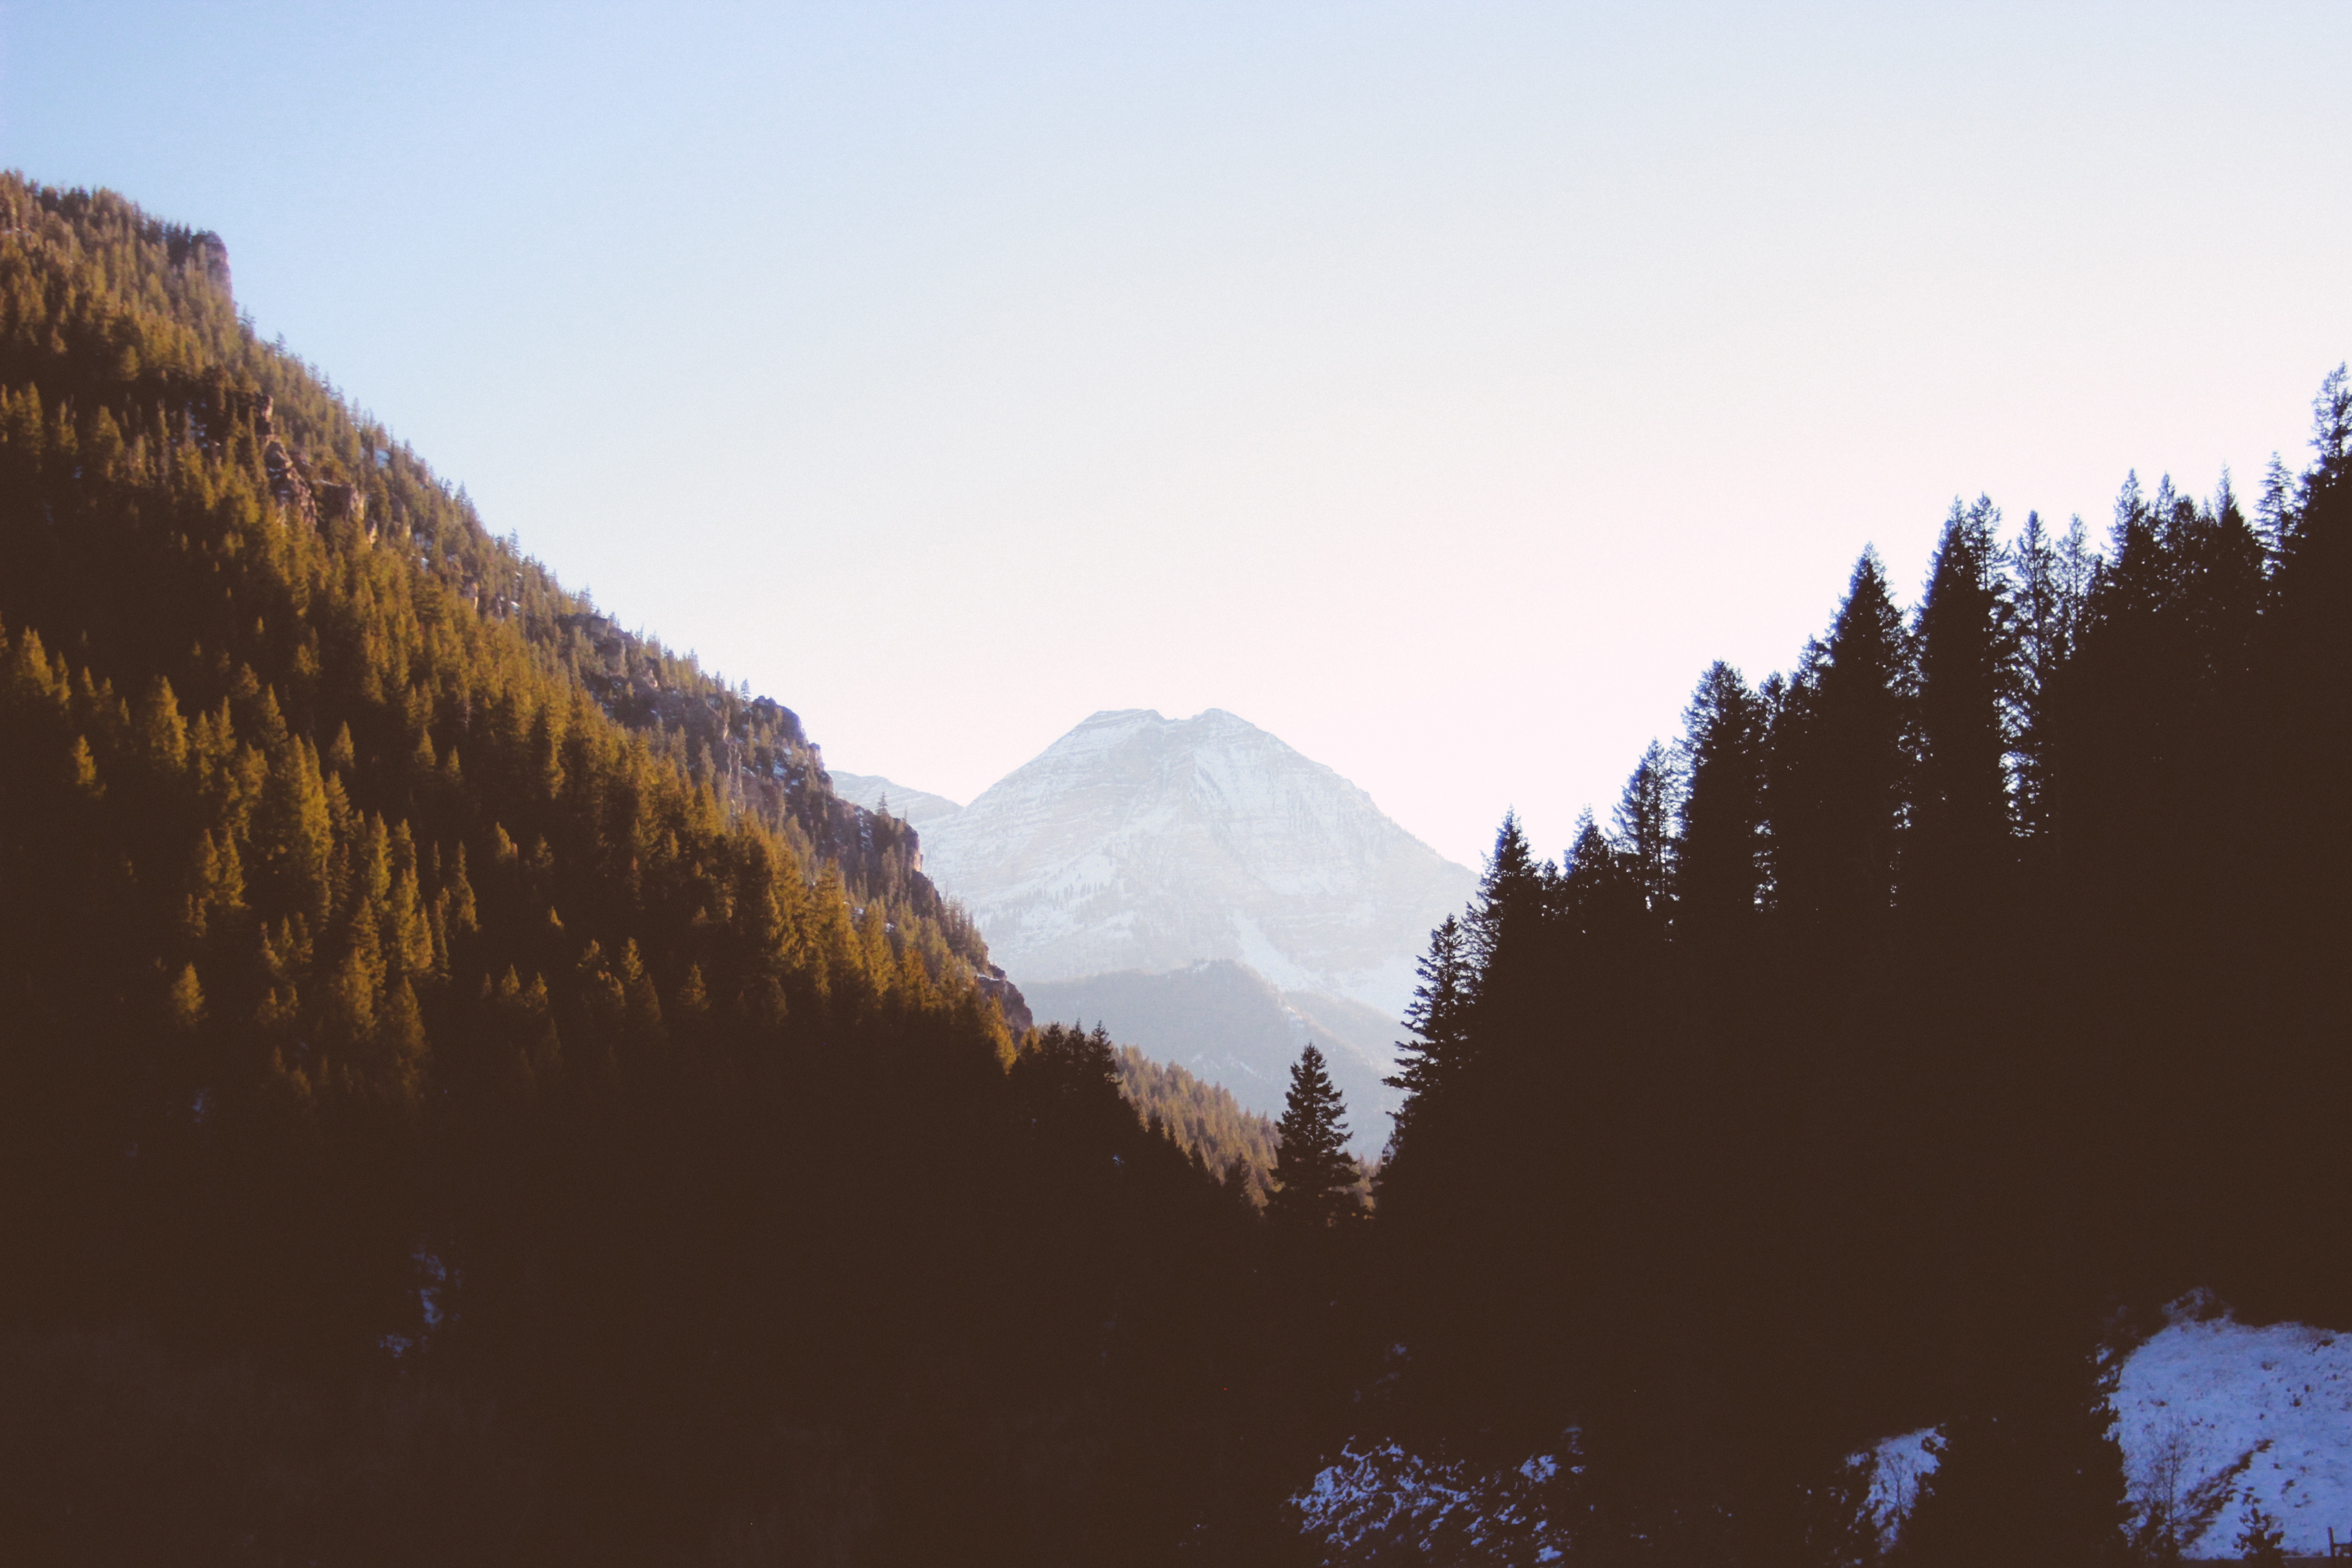
landscape, tree, nature, wilderness, mountain, snow, winter, sunrise, sunset, sunlight, morning, hill, dawn, valley, mountain range, dusk, evening, autumn, season, plateau, landform, geographical feature, atmospheric phenomenon, mountainous landforms